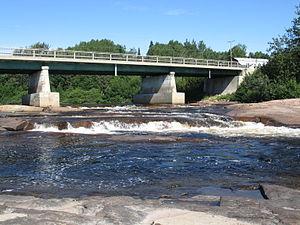
Le Parc des chutes dans le village de Longue-Rive, Québec (partie Sault-au-Mouton)
Longue-Rive est une municipalité du Québec située dans la municipalité régionale de comté de La Haute-Côte-Nord et dans la région administrative de la Côte-Nord.